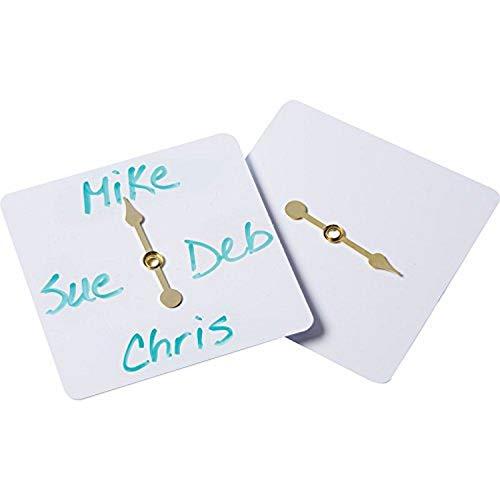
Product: Didax Educational Resources Blank Spinners, 5
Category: Toys & Games | Learning & Education | Counting & Math Toys
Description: Set of 5 blank spinners.
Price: $10.44